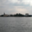
Label: sea